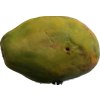
Label: papaya